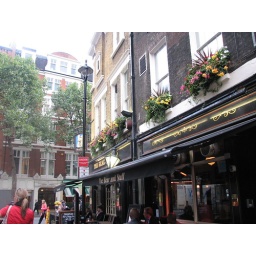
The window boxes were exquisite all over London. Cascading, colorful and massive. Quite lovely.